Drew Rucinski

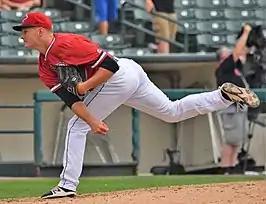
Rucinski with the Rochester Red Wings in 2017

Drew James Rucinski (born December 30, 1988) is an American professional baseball pitcher who is a free agent. He has previously played in Major League Baseball (MLB) for the Los Angeles Angels of Anaheim, Minnesota Twins, Miami Marlins, and Oakland Athletics, and in the KBO League for the NC Dinos.